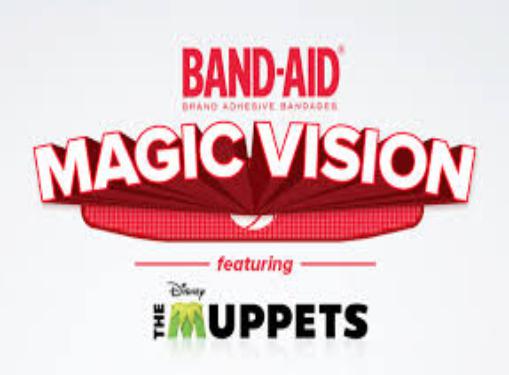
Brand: band-aid
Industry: Medical